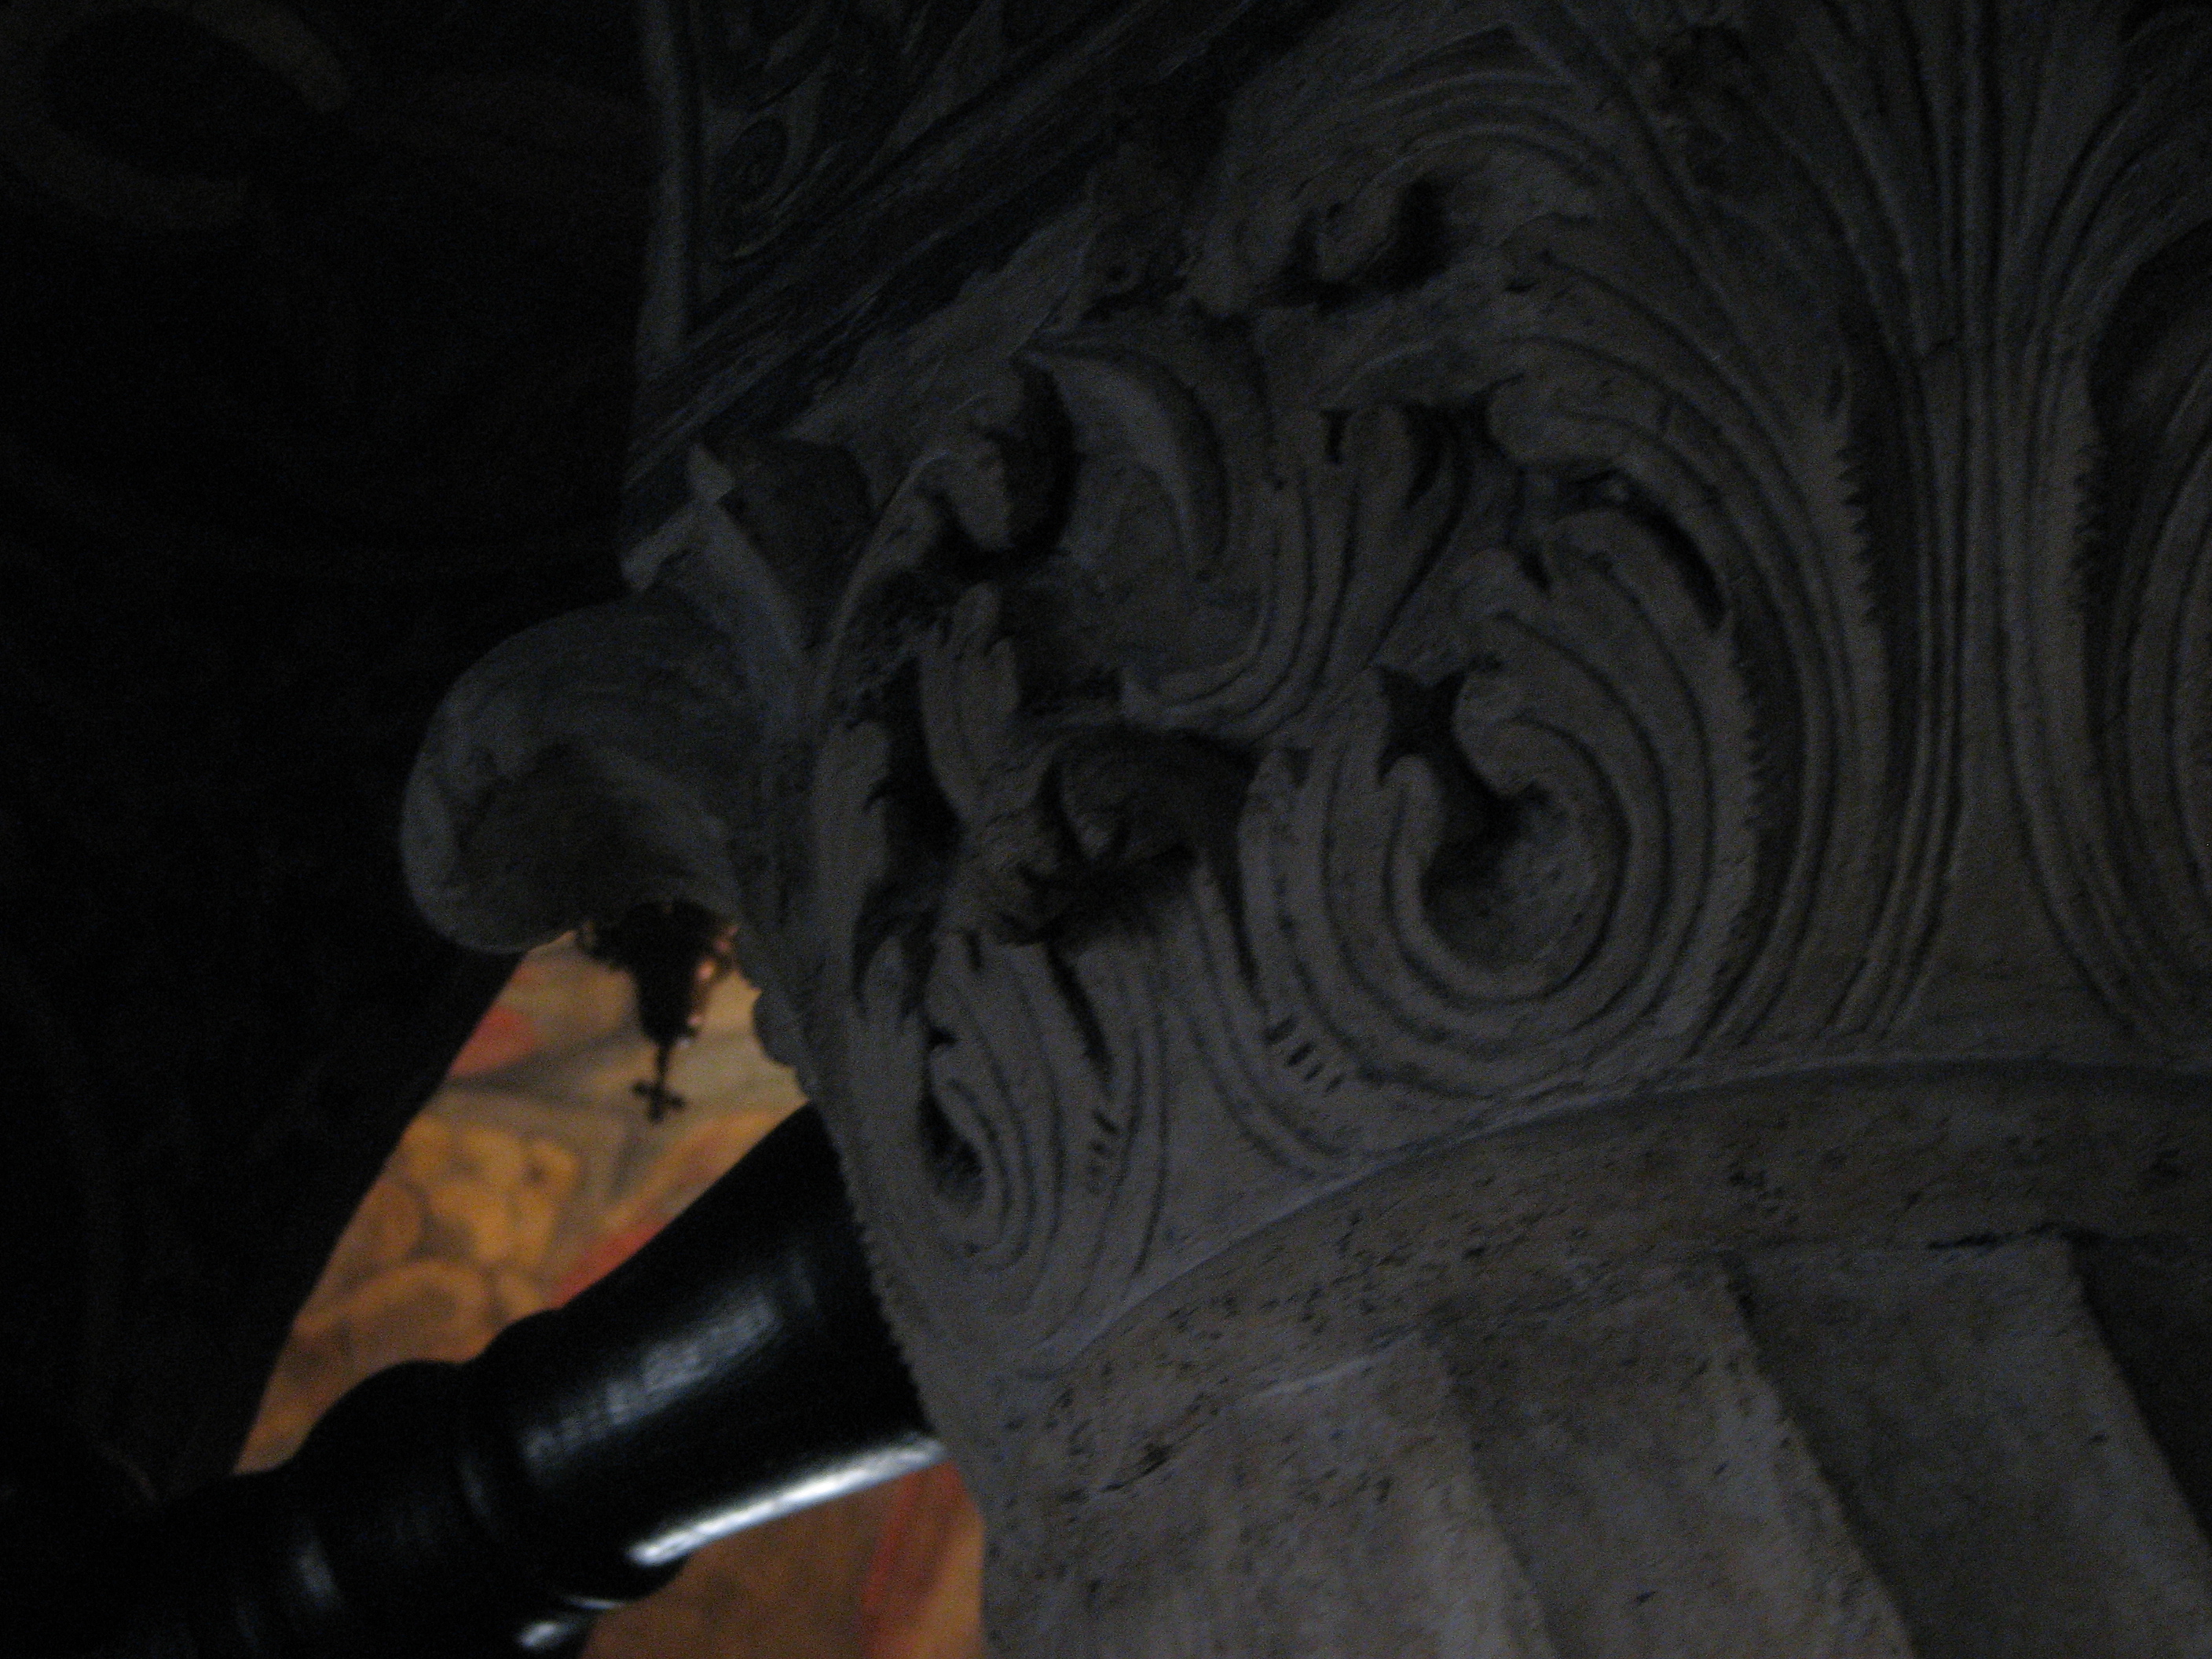
architecture, photography, building, photo, europe, statue, column, religion, darkness, church, black, christian, tire, photos, sculpture, religious, free, art, cool image, de, temple, churches, fotografie, christianity, romana, orthodox, eastern, carving, romania, bor, biserica, arhitectura, orthodoxy, romanian, ortodoxa, ortodox, ortodoxia, ortodoxie, cretinism, cretin, ecclesiastical, bisericeasc, cladire, edificiu, stavropoleos